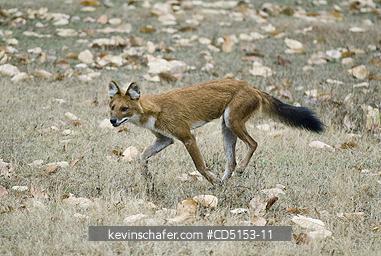
dhole